Painesville Township, Lake County, Ohio

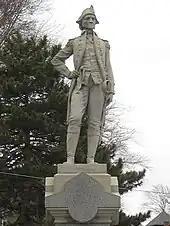
Statue of General Edward Paine in Painesville

Painesville Township contains four major disjunct sections. Located in the northern part of the county along Lake Erie, it borders the following townships and city: